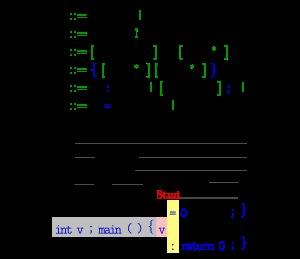
Dans la théorie du langage formel, une grammaire LL est une grammaire hors-contexte qui peut être analysée par un analyseur LL, qui analyse l'entrée de L gauche à droite, et construit une dérivation gauche de la phrase.